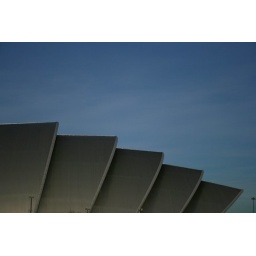
against a blue sky